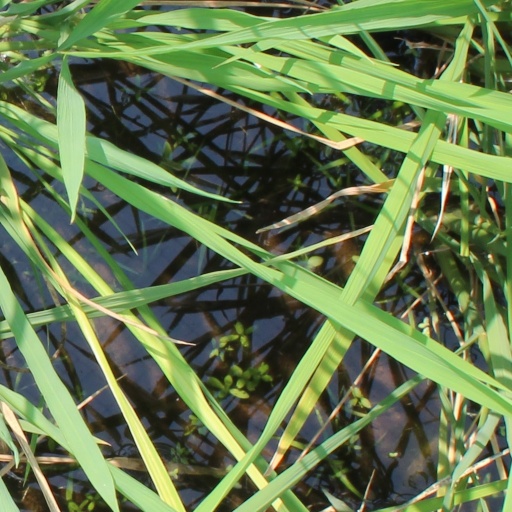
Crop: rice